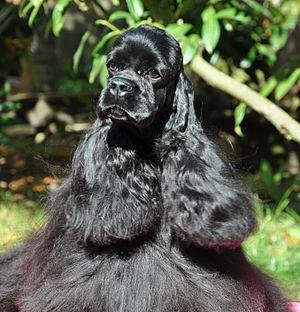
Tête de femelle Cocker Américain noir
Le Cocker Américain est une race de chiens originaire des États-Unis.